Normcore (horse)

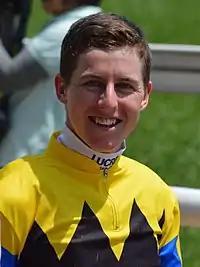
Damian Lane, who won the Victoria Mile on Normcore

Normcore's early form in 2019 was disappointing as she was beaten when favourite for her first two races. She finished strongly in the Grade 3 Aichi Hai at Chukyo Racecourse in January but was beaten half a length by One Breath Away while in the Grade 3 Nakayama Himba Stakes at Nakayama in March she came home seventh in a blanket finish, beaten one and three quarter lengths by the winner Frontier Queen. Of the latter event her trainer Kiyoshi Hagiwara said "She had an inside draw and she couldn't move in places. In the homestretch too, it wouldn't open up for her so she was kept waiting before she could make her move. It was a frustrating race." The filly was partnered by Damian Lane when she returned to Grade 1 class for the Victoria Mile over 1600 metres at Tokyo on 12 May and started the 8.4/1 fifth choice in the betting behind Lucky Lilac, Aerolithe (NHK Mile Cup), Red Olga and Primo Scene (Fairy Stakes). The other thirteen runners included Soul Stirring, Let's Go Donki (Oka Sho), Frontier Queen, Mikki Charm (Hanshin Himba Stakes), Denko Ange (Artemis Stakes) and Crocosmia (Fuchu Himba Stakes). After settling in mid-division behind the front-running Aerolithe, Normcore angled to the outside to make her challenge in the straight. She gained the advantage 100 metres from the line and won by a neck, half a length and a nose from Primo Scene, Crocosmia and Lucky Lilac in a closely-contested finish. The winning time of 1:30.5 was a new track record. Damian Lane commented "she handled the mile great. I think the tempo of the mile really suited her and she traveled lovely and really finished strong. I always felt she was going to finish the race strong and she was going to be right there but I just didn't know whether there were going to be good horses coming from behind but she was good enough to hold them off.”